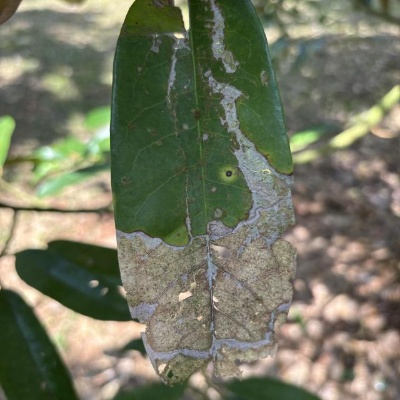
Label: Leaf_Blight